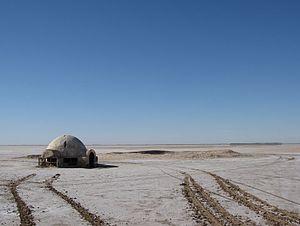
L'histoire du sel commence au moment où l'homme tente de s'impliquer dans la production effective de son alimentation et sa conservation en toutes saisons.